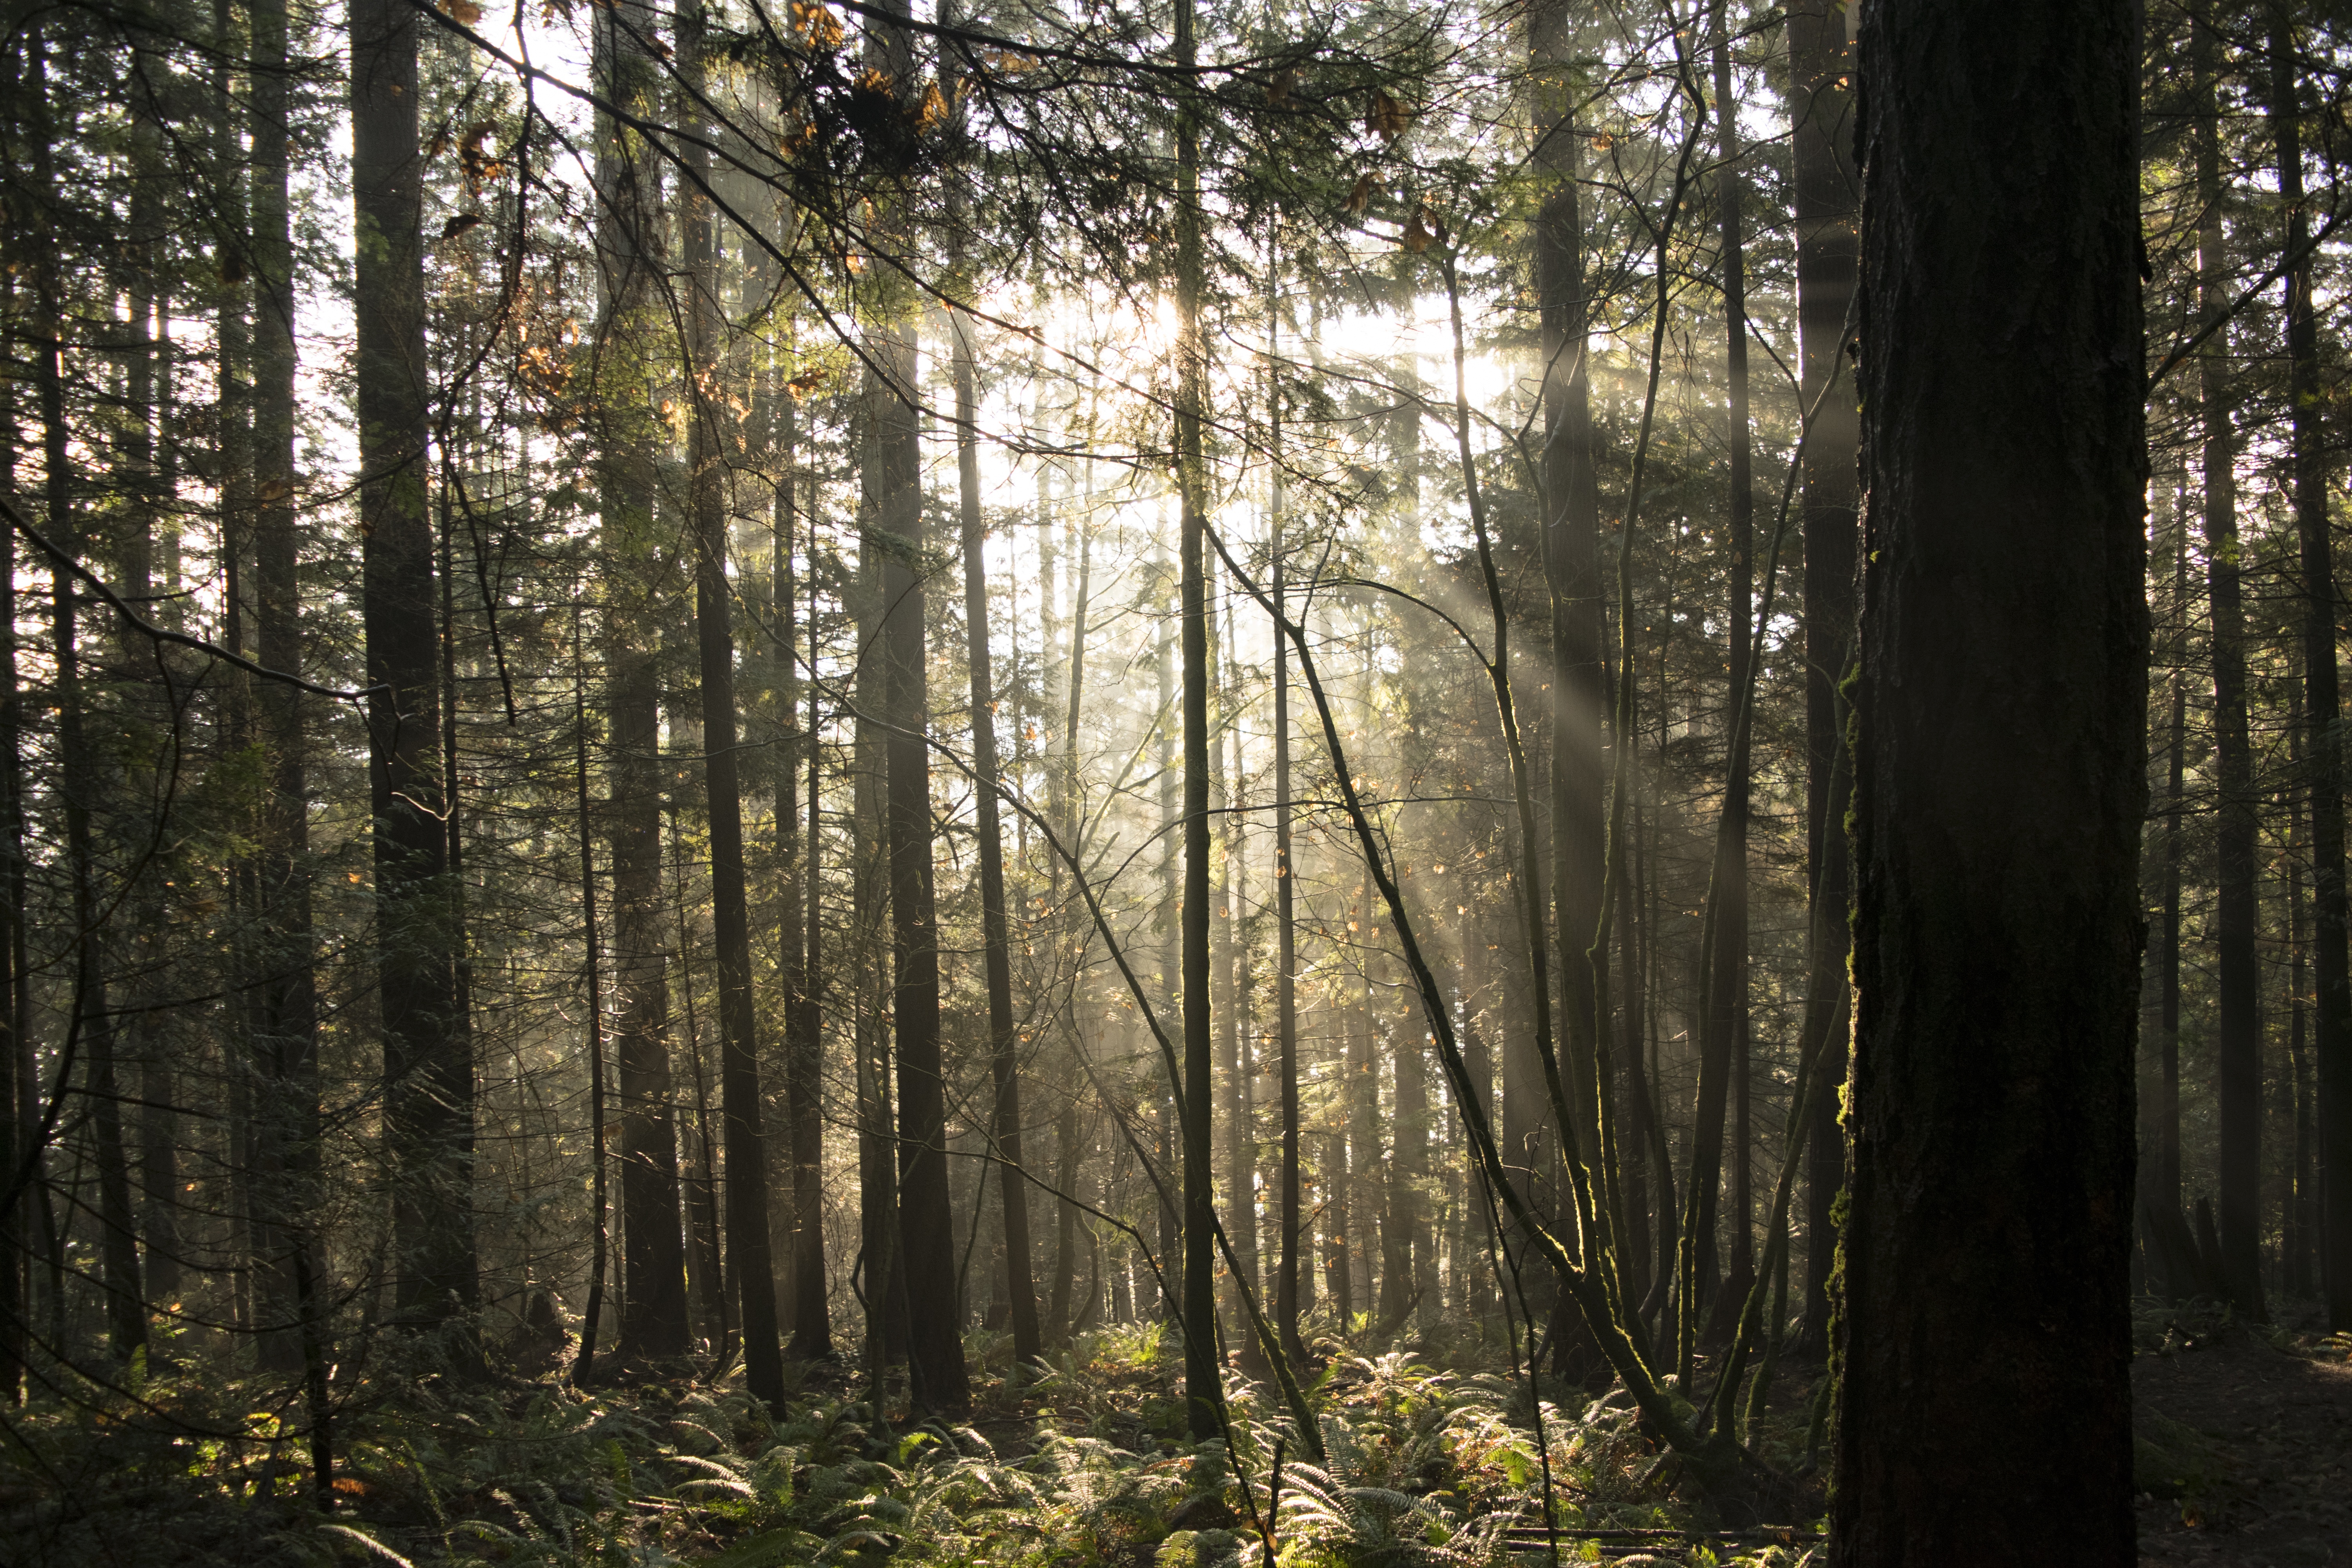
landscape, tree, nature, forest, path, grass, outdoor, wilderness, branch, light, plant, sky, wood, fog, mist, sunlight, morning, leaf, trunk, atmosphere, foliage, jungle, scenic, natural, autumn, park, vancouver, sunny, bright, canadian, deciduous, grove, woodland, ecosystem, british columbia, biome, old growth forest, temperate broadleaf and mixed forest, temperate coniferous forest, riparian forest, spruce fir forest, tropical and subtropical coniferous forests, northern hardwood forest concept, valdivian temperate rain forest